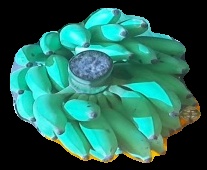
Variety: elakki-bale
Grade: grade2